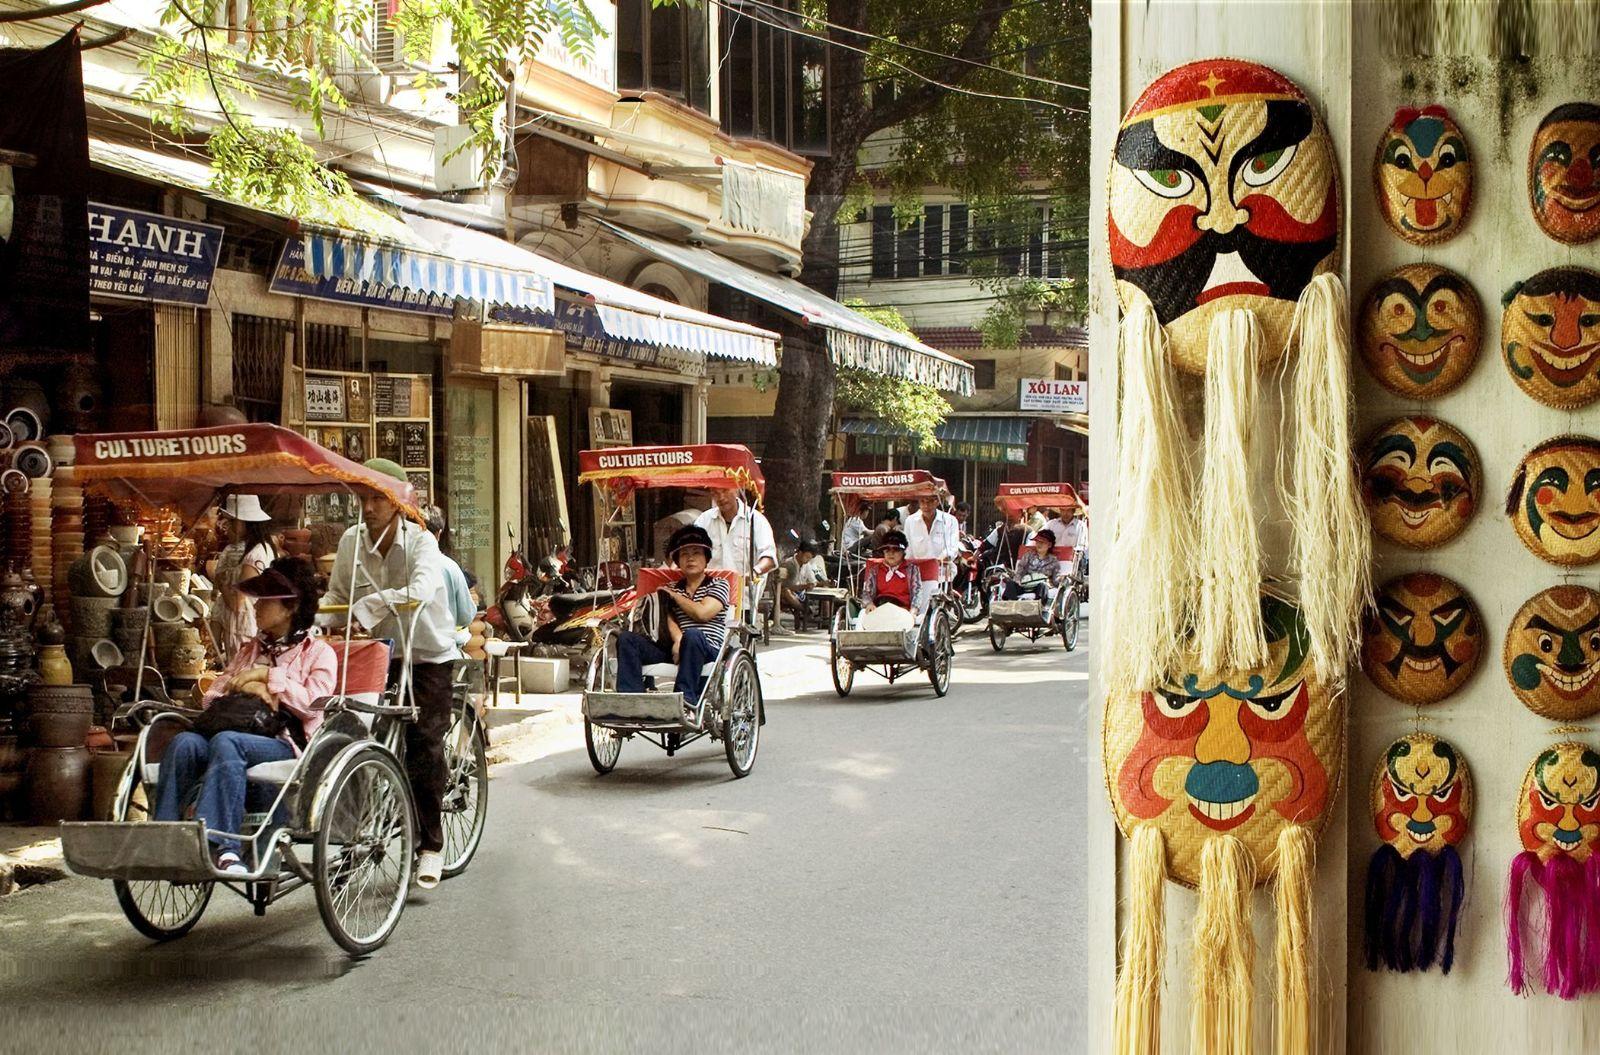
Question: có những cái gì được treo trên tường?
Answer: những chiếc mặt nạ